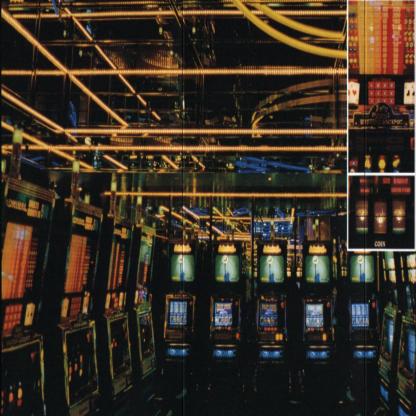
Scene: Indoor